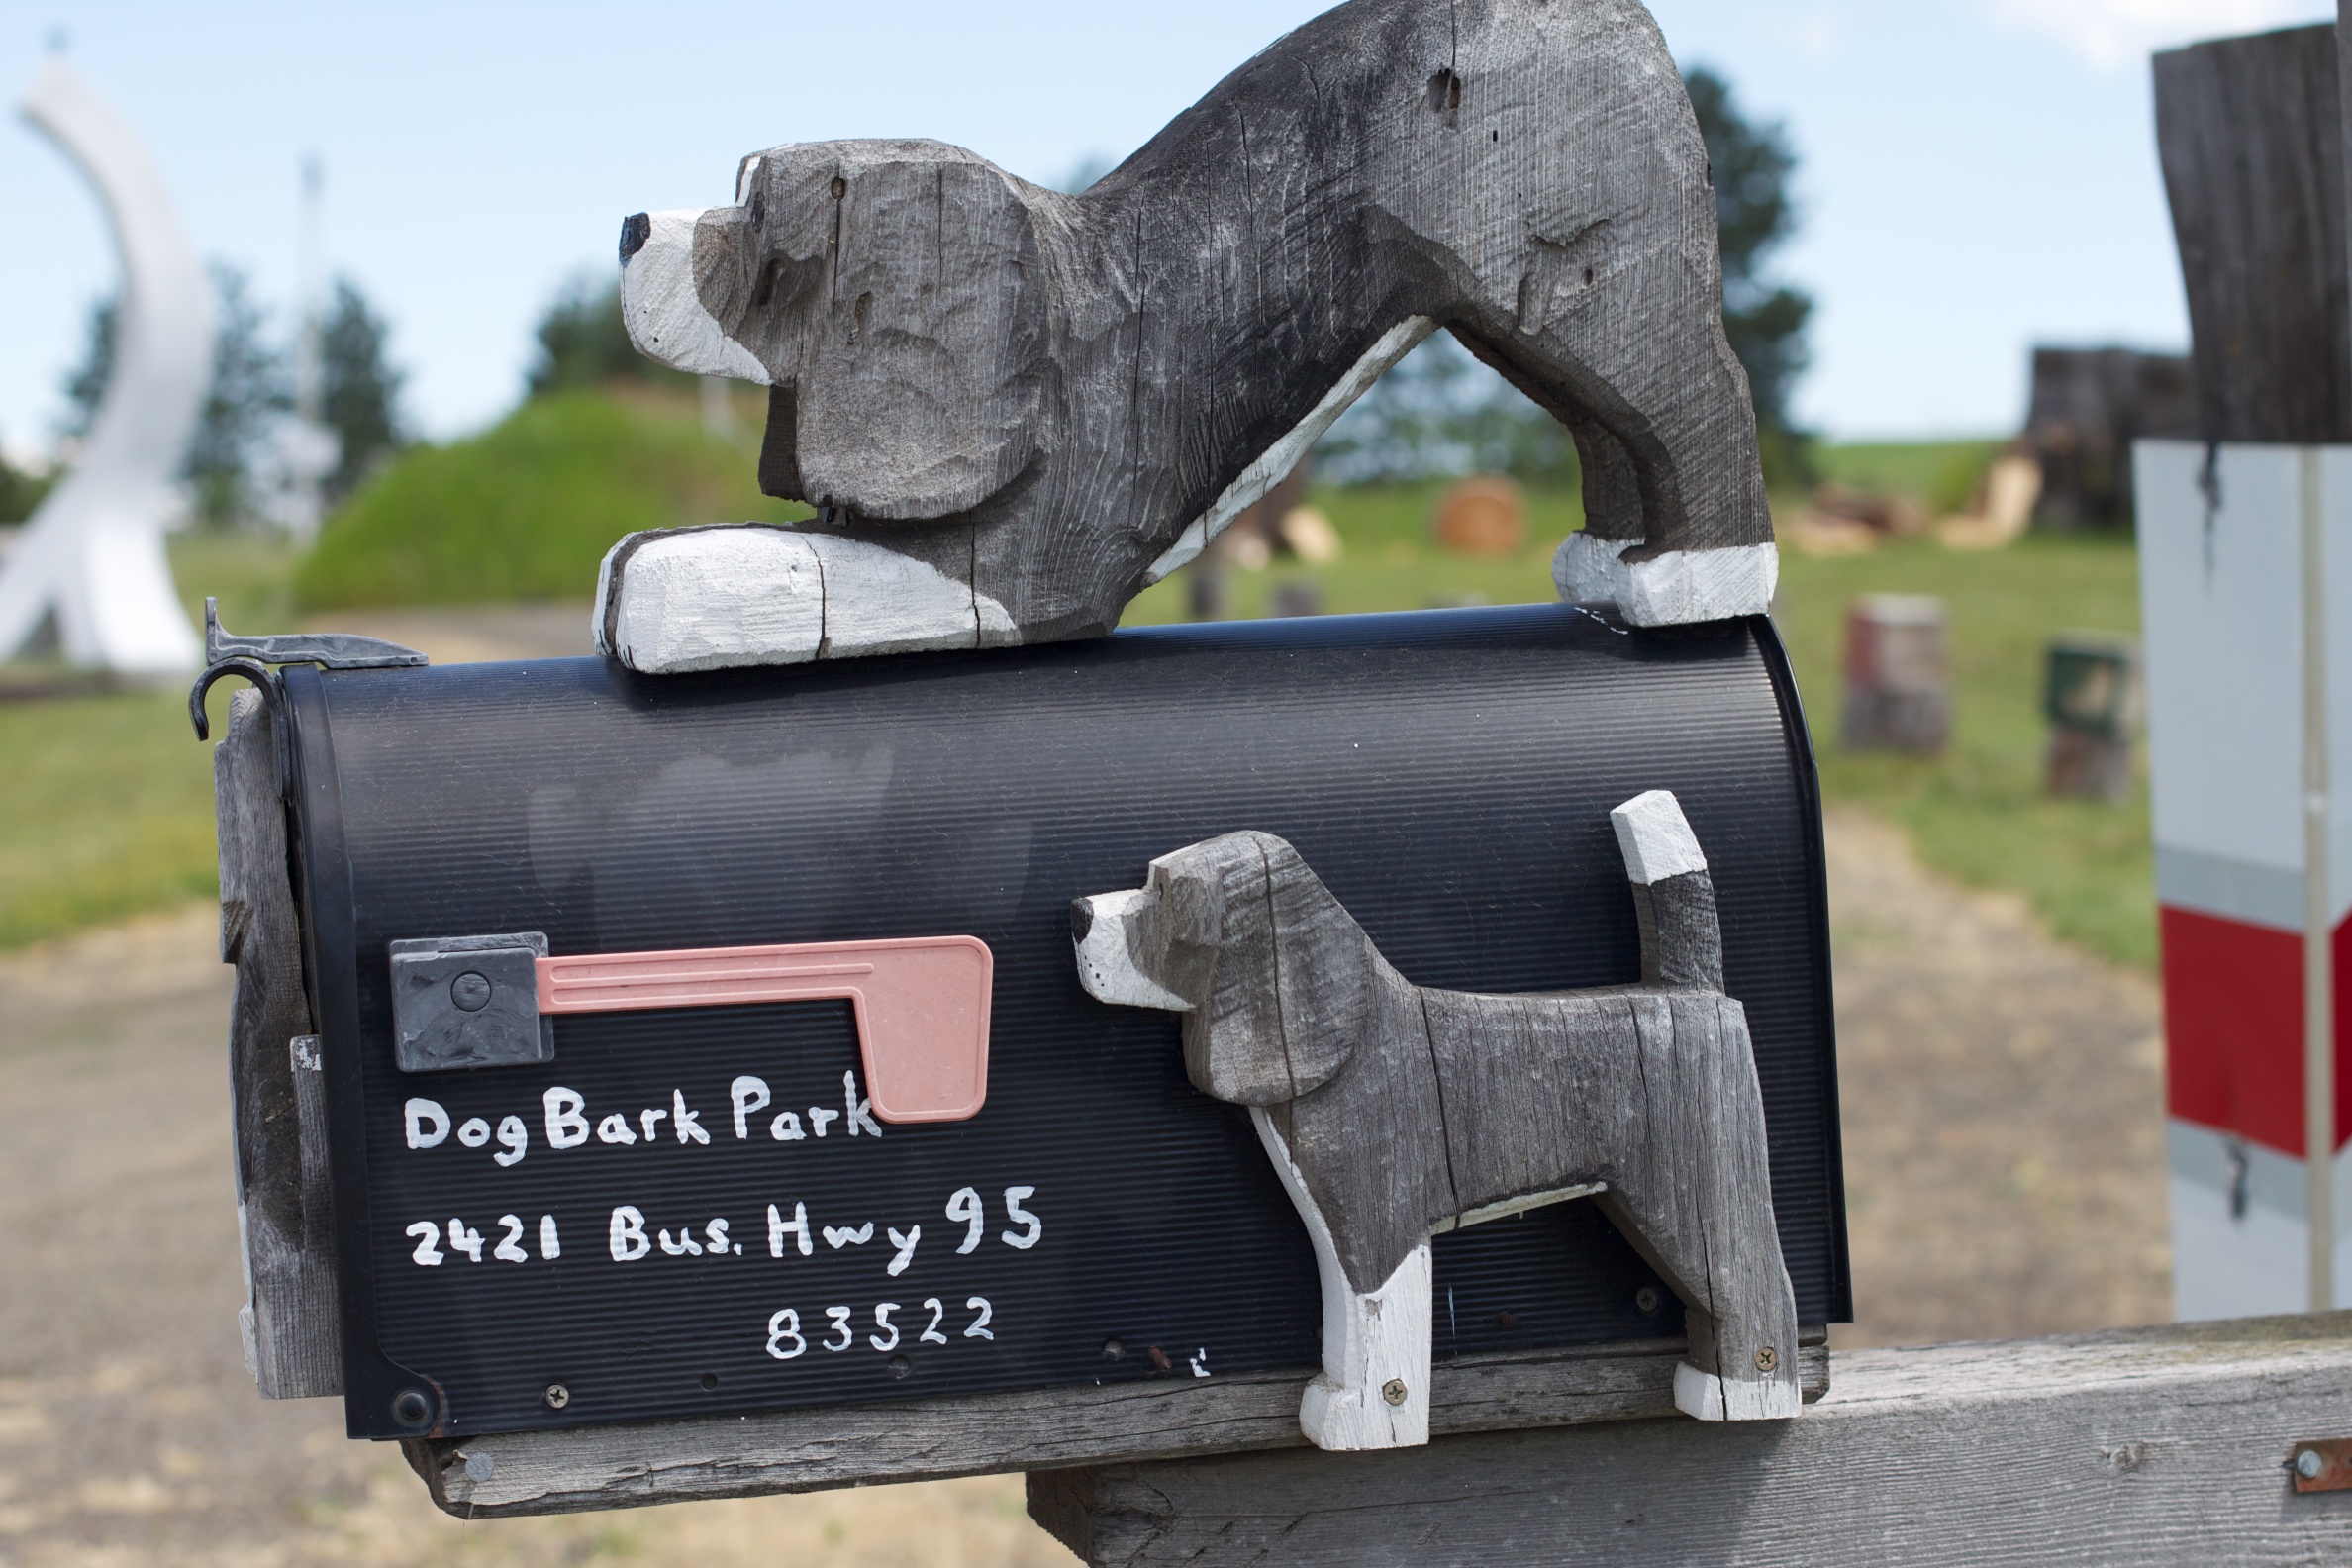
monument, statue, sculpture, art, odyssey, idaho